Fort Strother

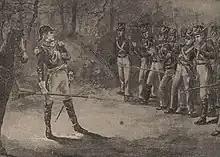
General Andrew Jackson quelling a mutiny of Tennessee soldiers outside Fort Strother

On November 1, 1813, General Jackson reached the area of Ten Islands and began construction of Fort Strother. The fort was rectangular in shape and had blockhouses at each corner. It also included a supply building, eight hospital huts, and twenty-five tents. While constructing the fort, Jackson received news of a large number of Red Sticks that were in the village of Tallasseehatchee. He instructed General John Coffee to attack the village, resulting in the Battle of Tallushatchee. After the Battle of Tallushatchee, Red Stick warriors under the command of William Weatherford surrounded Fort Leslie and demanded that the inhabitants join in fighting against the United States. One of the occupants escaped and was able to reach Fort Strother and inform Jackson of the siege. Jackson ordered James White and his soldiers to guard Fort Strother while he proceeded to Fort Leslie. Instead, General John Alexander Cocke ordered White to proceed to the Hillabee towns and destroy them. Nevertheless, Jackson marched to Fort Leslie and fought the Battle of Talladega.